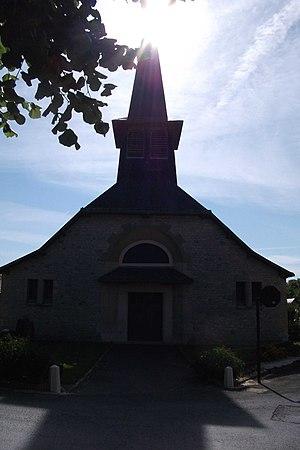
Église de Merfy vue depuis la place du souvenir.